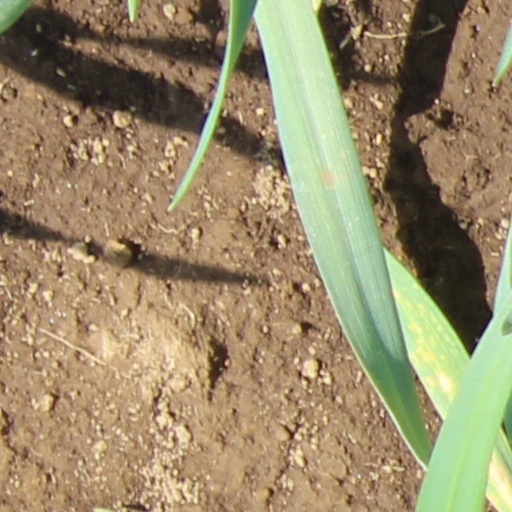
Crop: wheat